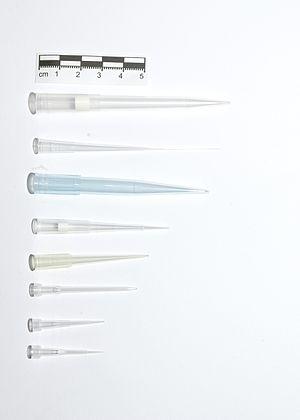
Une pipette à piston, aussi appelée pipette automatique, pipetteur automatique ou micropipette, est un système de pipetage de précision utilisé entre autres en chimie analytique et en biologie moléculaire.